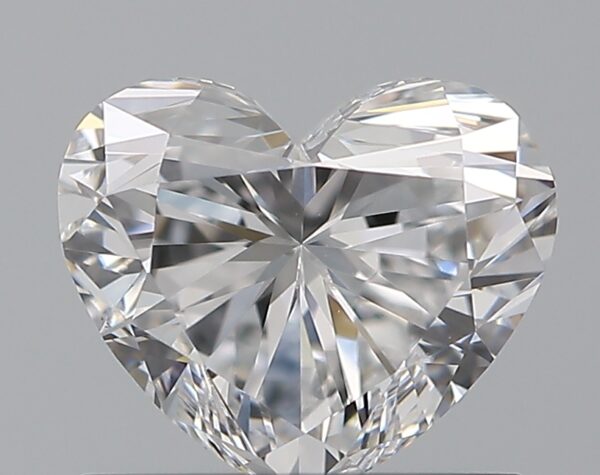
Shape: heart
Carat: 0.9
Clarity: VS1
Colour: D
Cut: VG
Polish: EX
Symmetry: VG
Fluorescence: F
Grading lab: GIA
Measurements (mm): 5.56 x 6.62 x 3.97